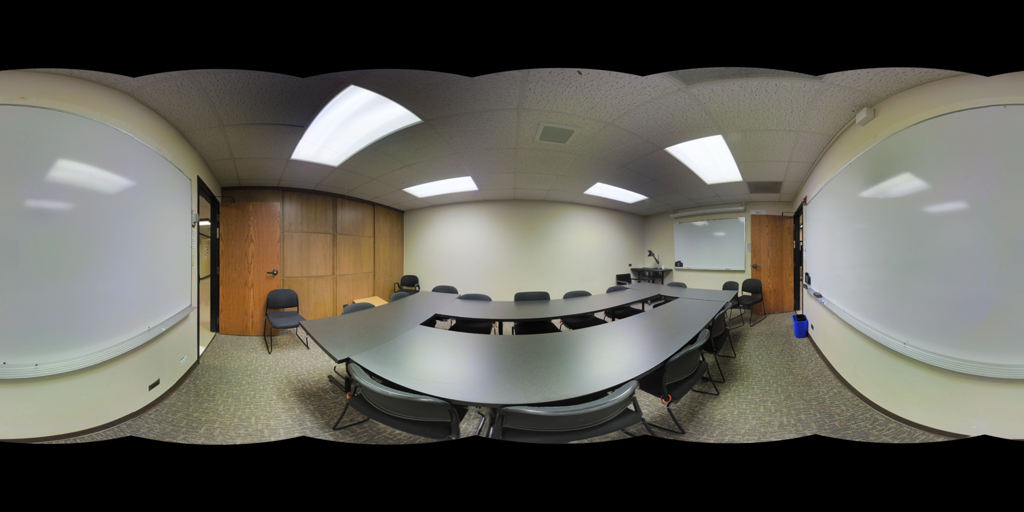
Referred object: the small blue trash can by the whiteboard

Referred object: the blue trash can

Referred object: turn right, the blue trash can next to the whiteboard